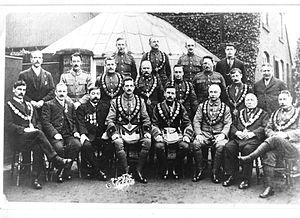
Le Royal Antediluvian Order of Buffaloes est l'une des plus grandes organisations fraternelles au Royaume-Uni. L'ordre est créé en 1822, et les membres sont connus sous le nom de Buffs.